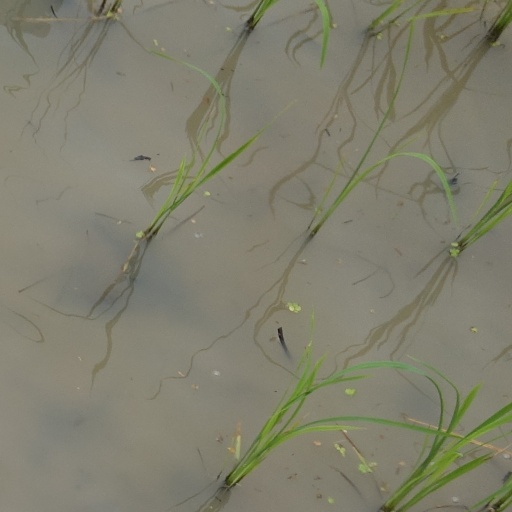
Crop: rice